Volta (film)

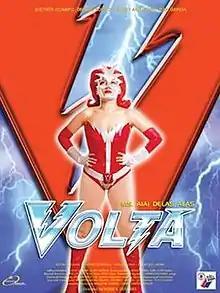
Theatrical release poster

Volta is a 2004 action-adventure-comedy film directed by Wenn V. Deramas and starring Ai-Ai delas Alas as "Volta." It was released under Star Cinema, ABS-CBN Film Productions. The story concerns an ordinary woman who was given the power of electricity and used this gift for the common good by becoming a caped crusader donning a red suit. The film would serve as the inspiration for 2008 TV series of the same name, albeit a different setting, storyline and a more comedic tone.